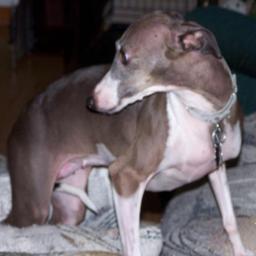
Animal: dogs